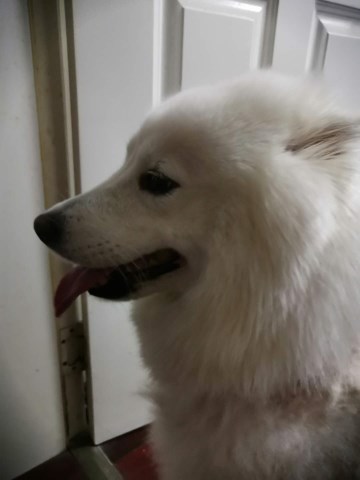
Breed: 2192-n000088-Samoyed